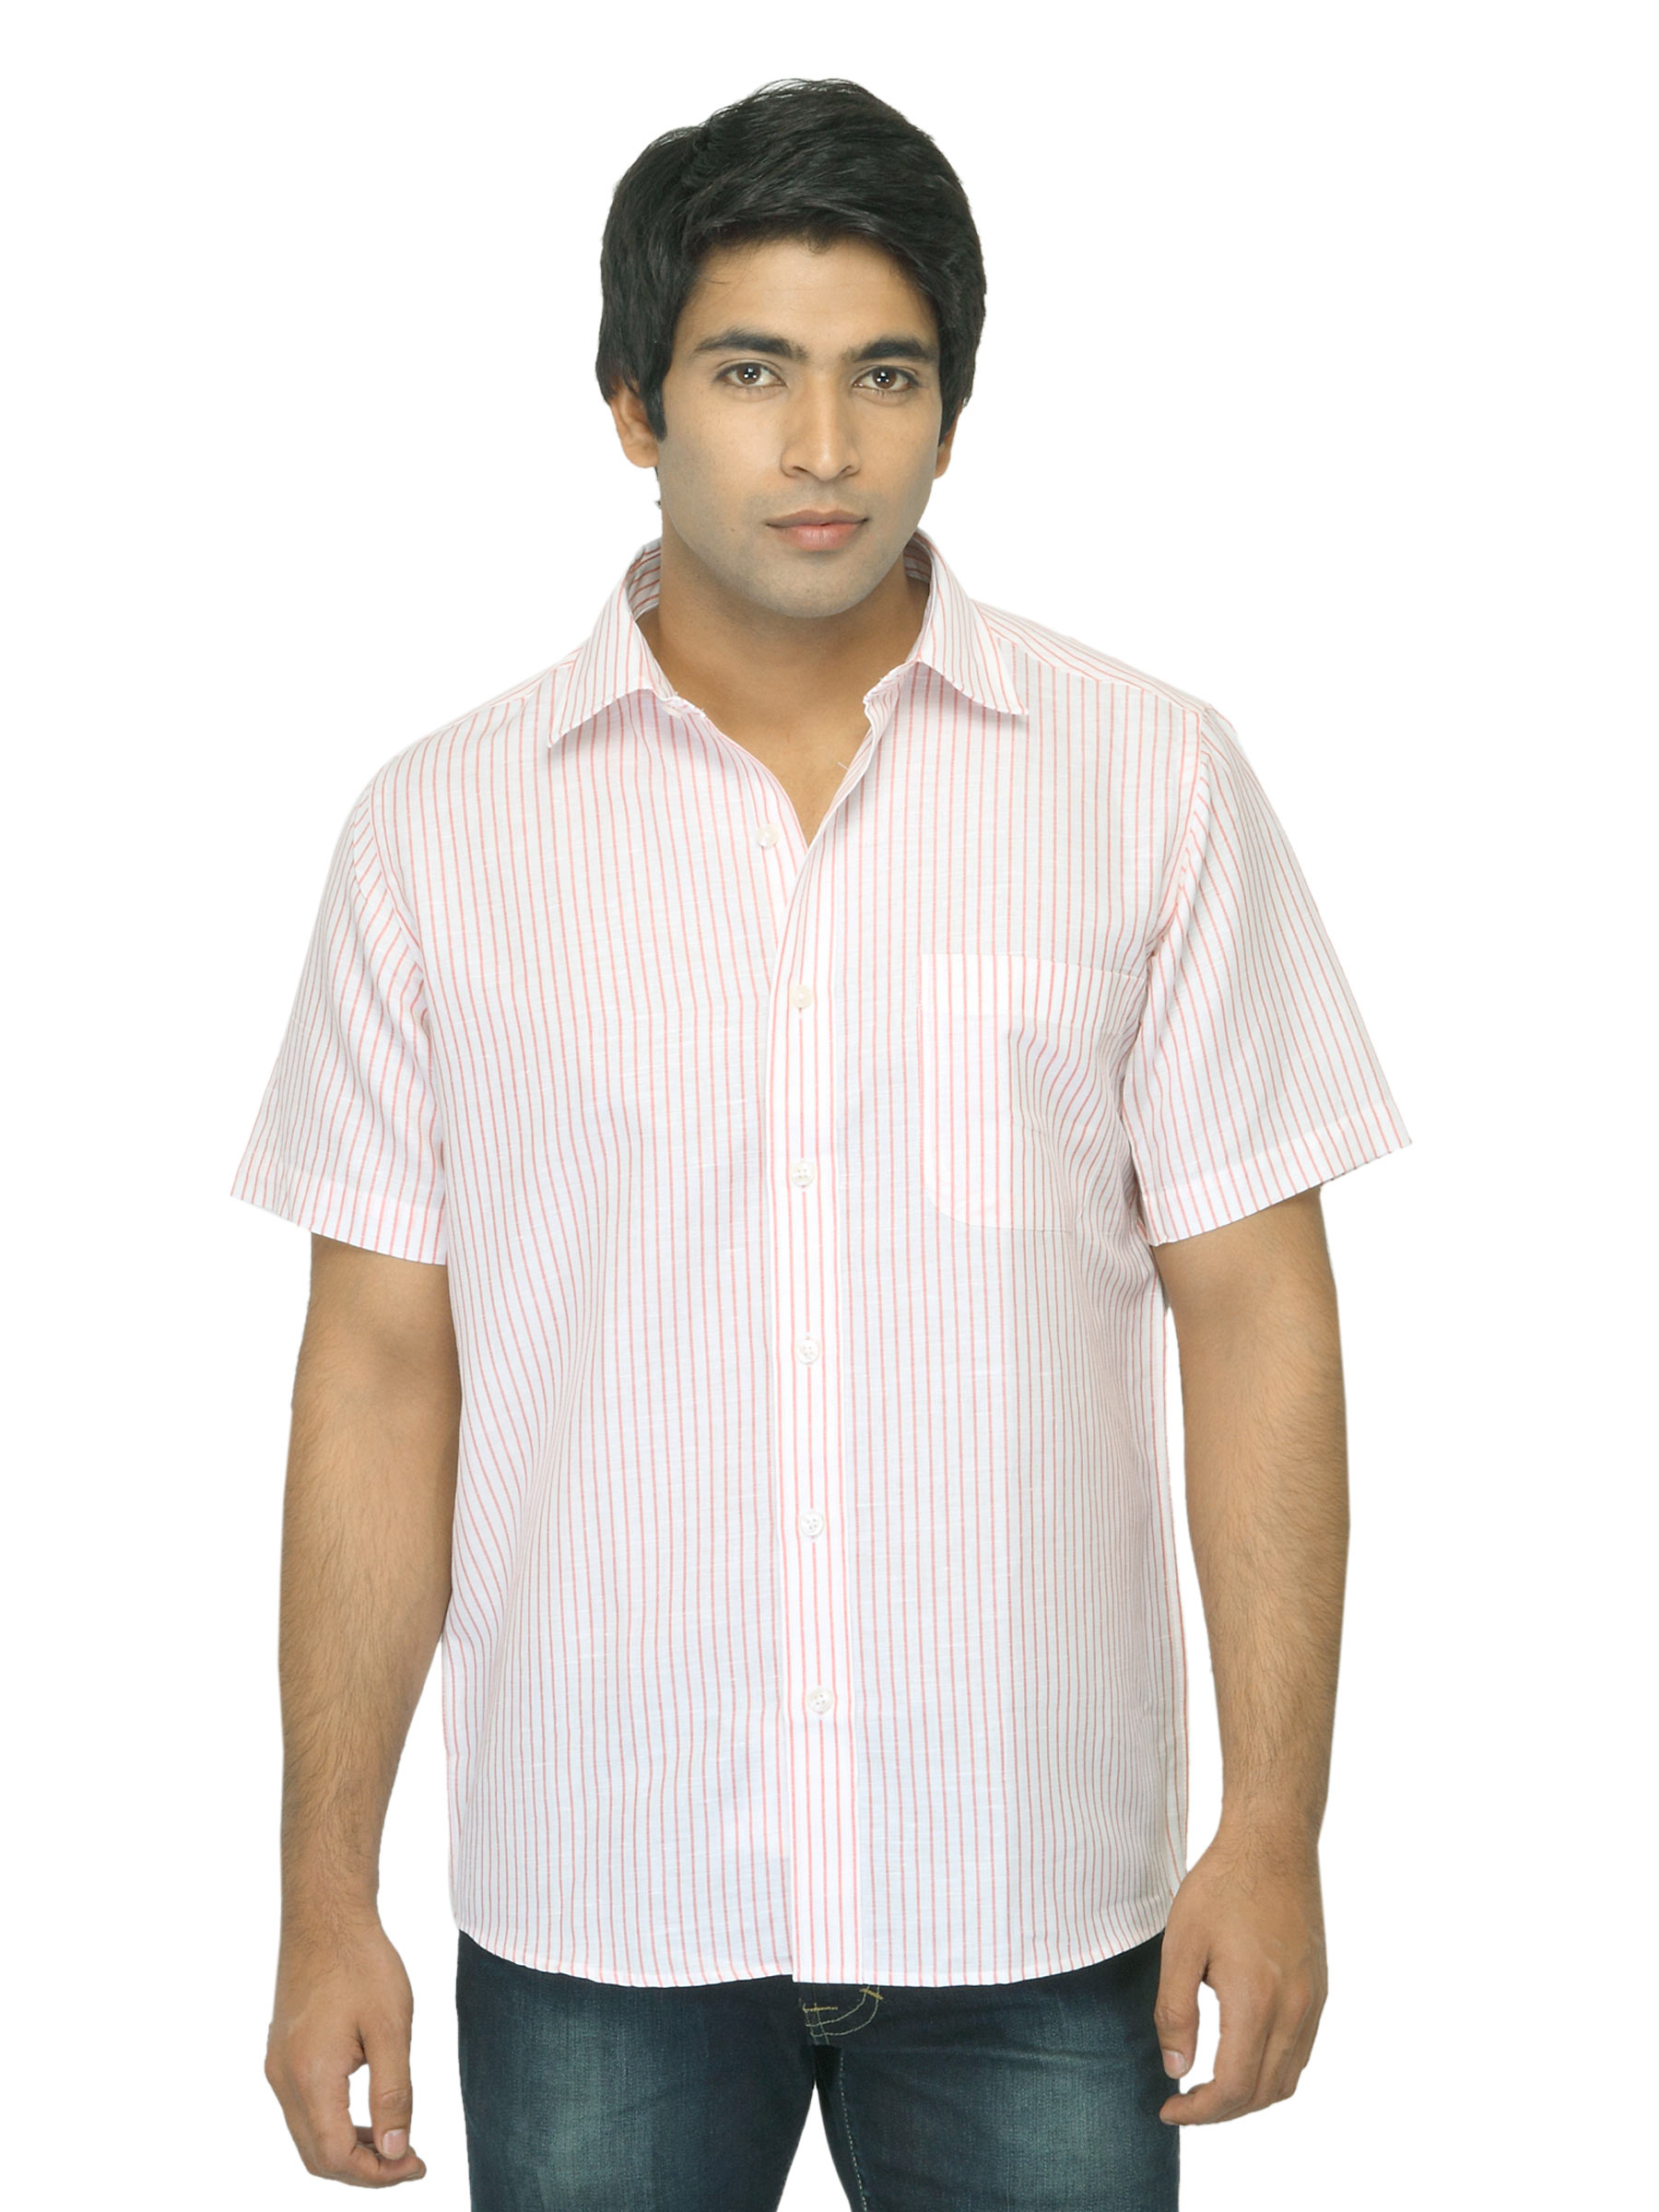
Arrow Men White Striped Shirt
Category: Apparel / Topwear / Shirts
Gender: Men
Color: White
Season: Summer 2012
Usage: Formal